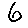
Label: 6